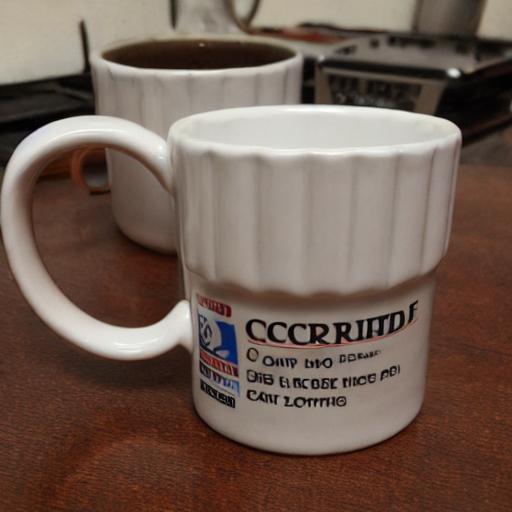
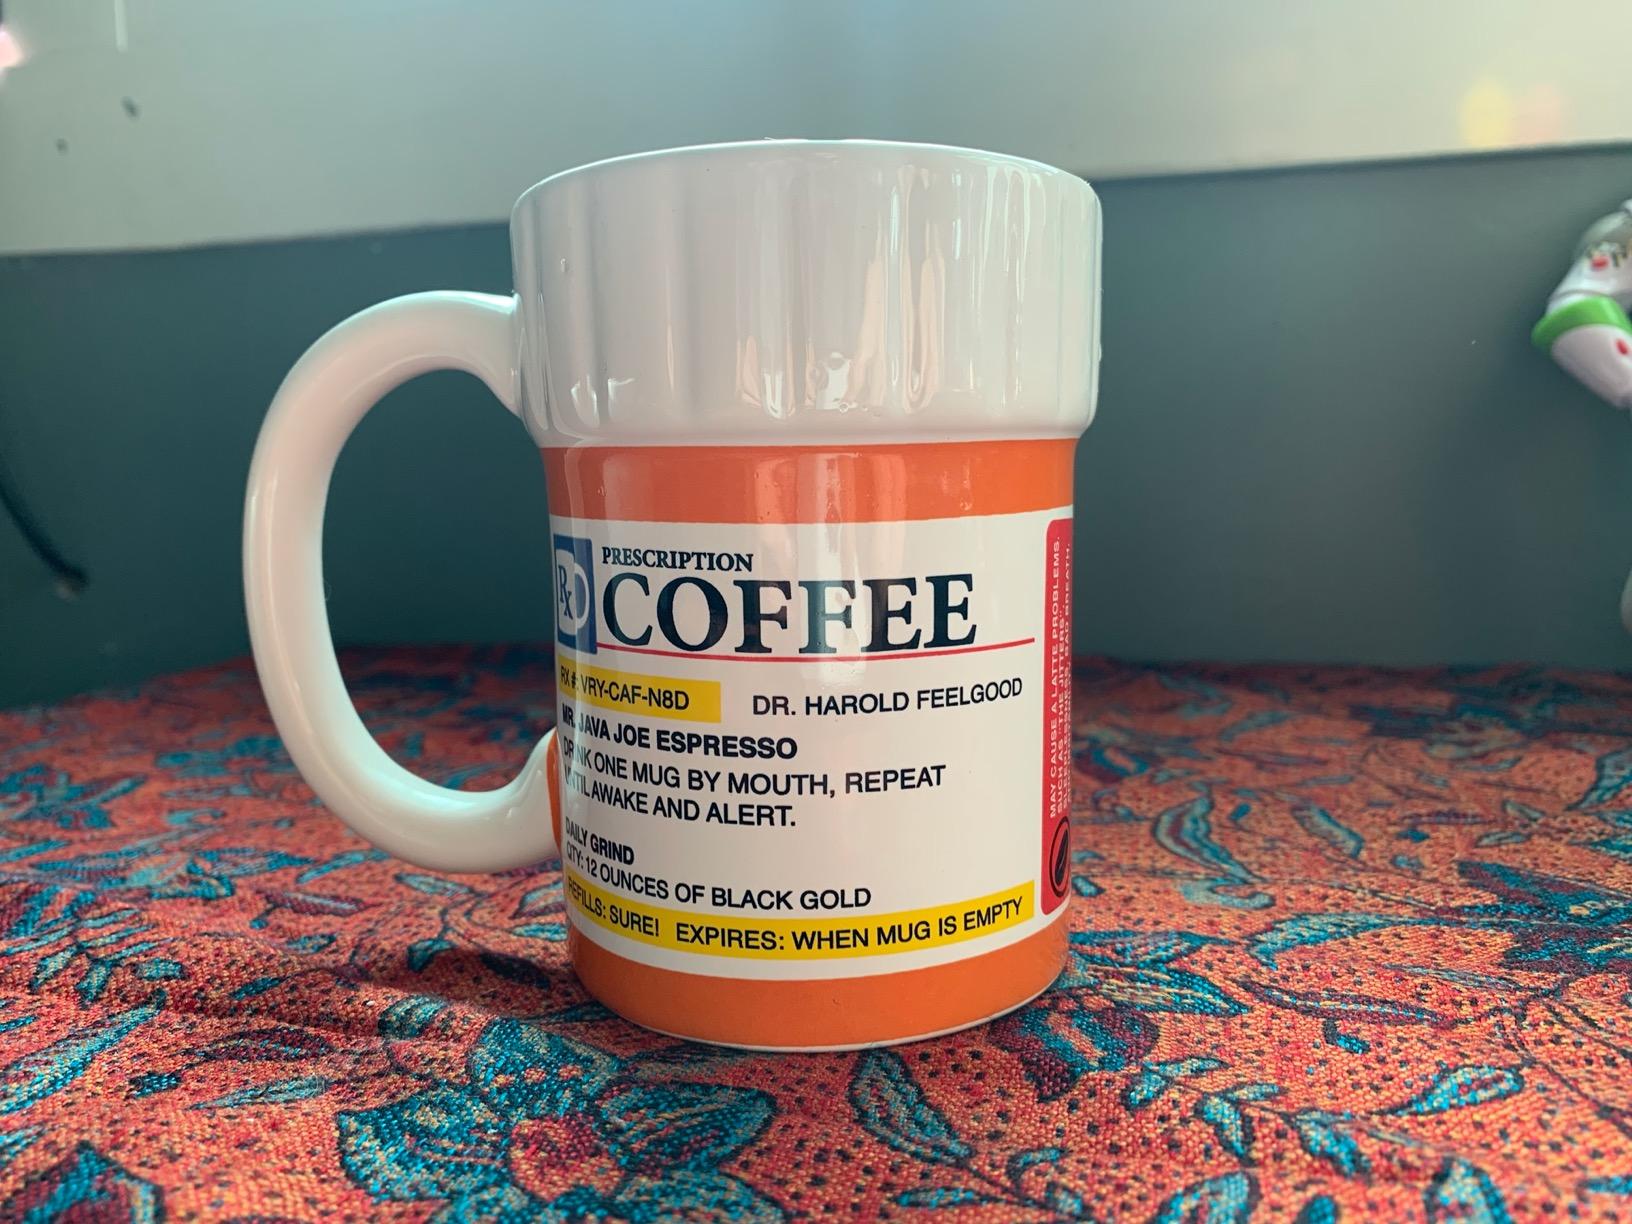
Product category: items_mug
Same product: no